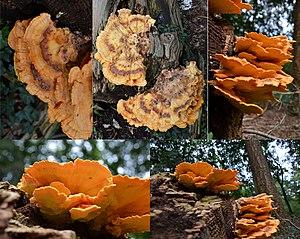
Laetiporus sulphureus, le Polypore soufré, est une espèce de champignons basidiomycètes de la famille des Fomitopsidaceae. Ce champignon comestible se rencontre du printemps à l'automne, sur l'écorce de troncs verticaux ou couchés de nombreux feuillus et plus rarement sur conifères.